Crowley House (Willcox, Arizona)

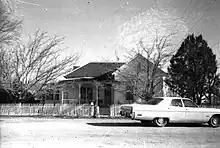
Crowley House, 1986

John F. Crowley was from San Francisco, California, where he worked for a livery stable as a collector, as well as being a foreman for the United Carriage Company. In 1883 he relocated to Willcox with his family, and opened up a liquor store. Later that year he became the sheriff in nearby Bisbee. In December of that year, five men robbed a store in Bisbee, killing four innocent bystanders in the process. Crowley brought in two of the five men by himself, Red Sample and Texas Howard, and all five men were hung. A sixth man, who planned the robbery but did not take part, was lynched by the townspeople.